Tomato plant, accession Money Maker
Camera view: vertical (180 deg); turntable rotation: 240 degrees
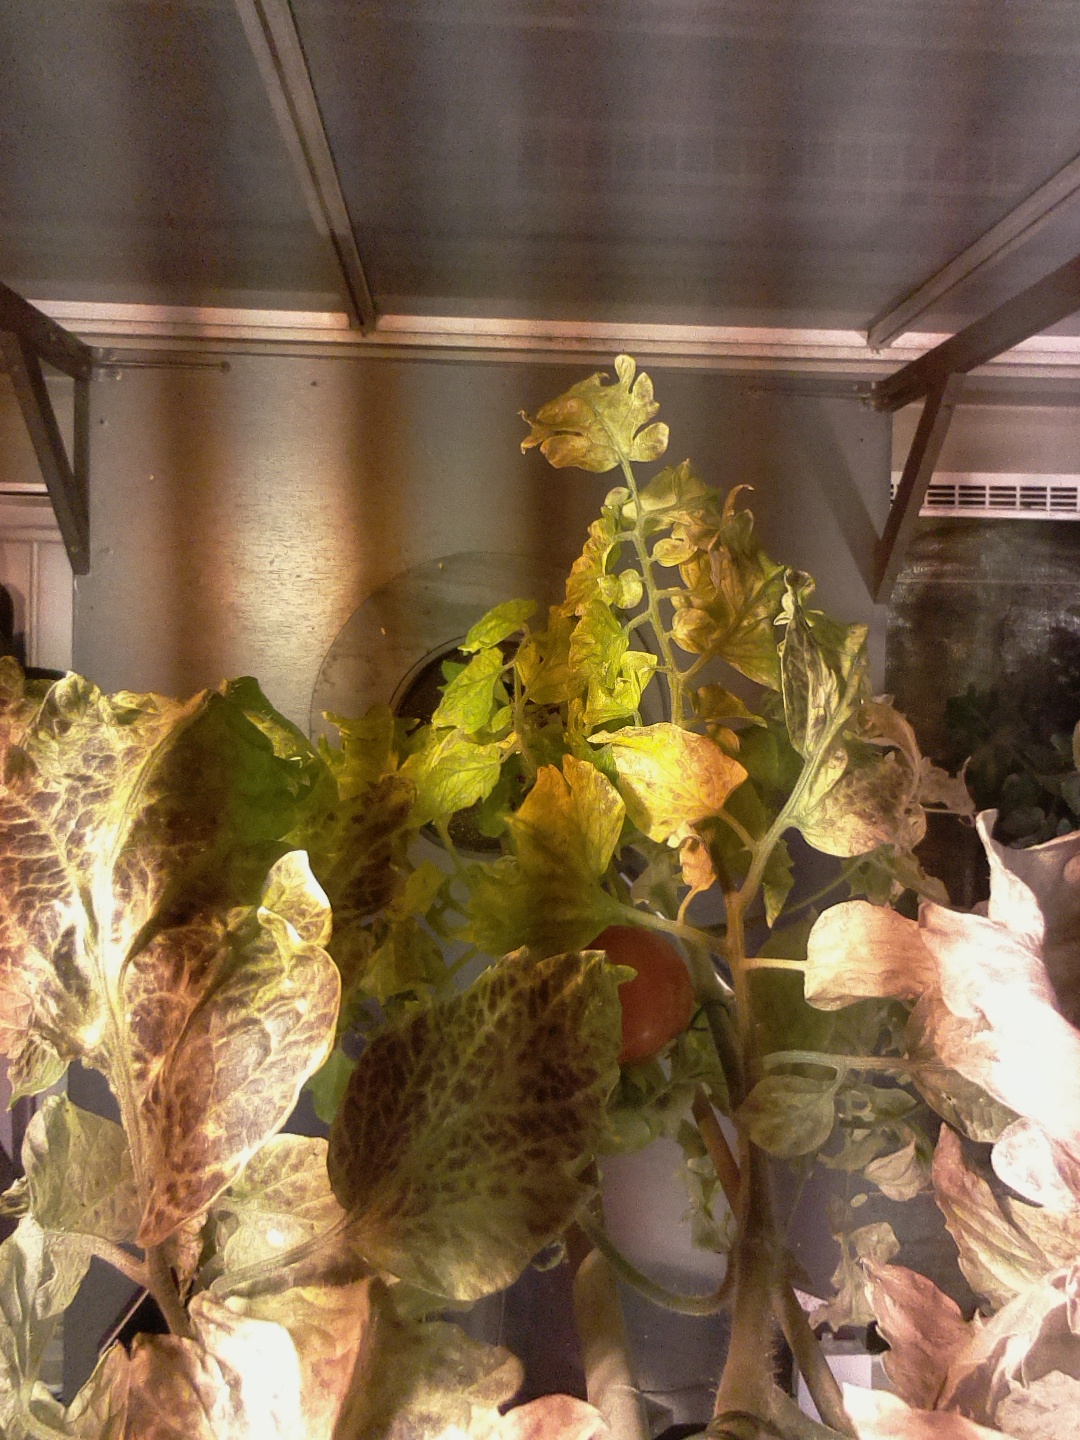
BBCH growth stage 87: 70%-80% of fruits show typical fully ripe color